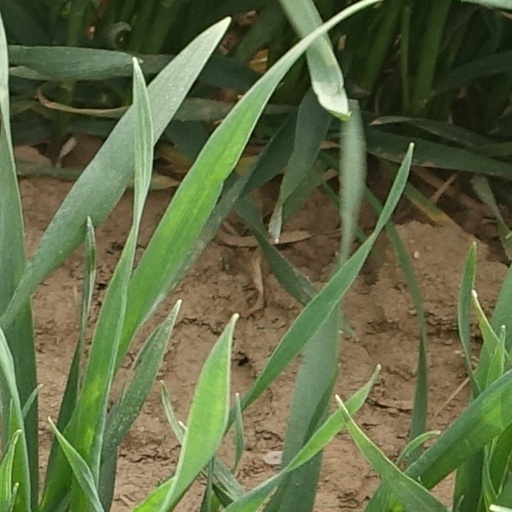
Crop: wheat